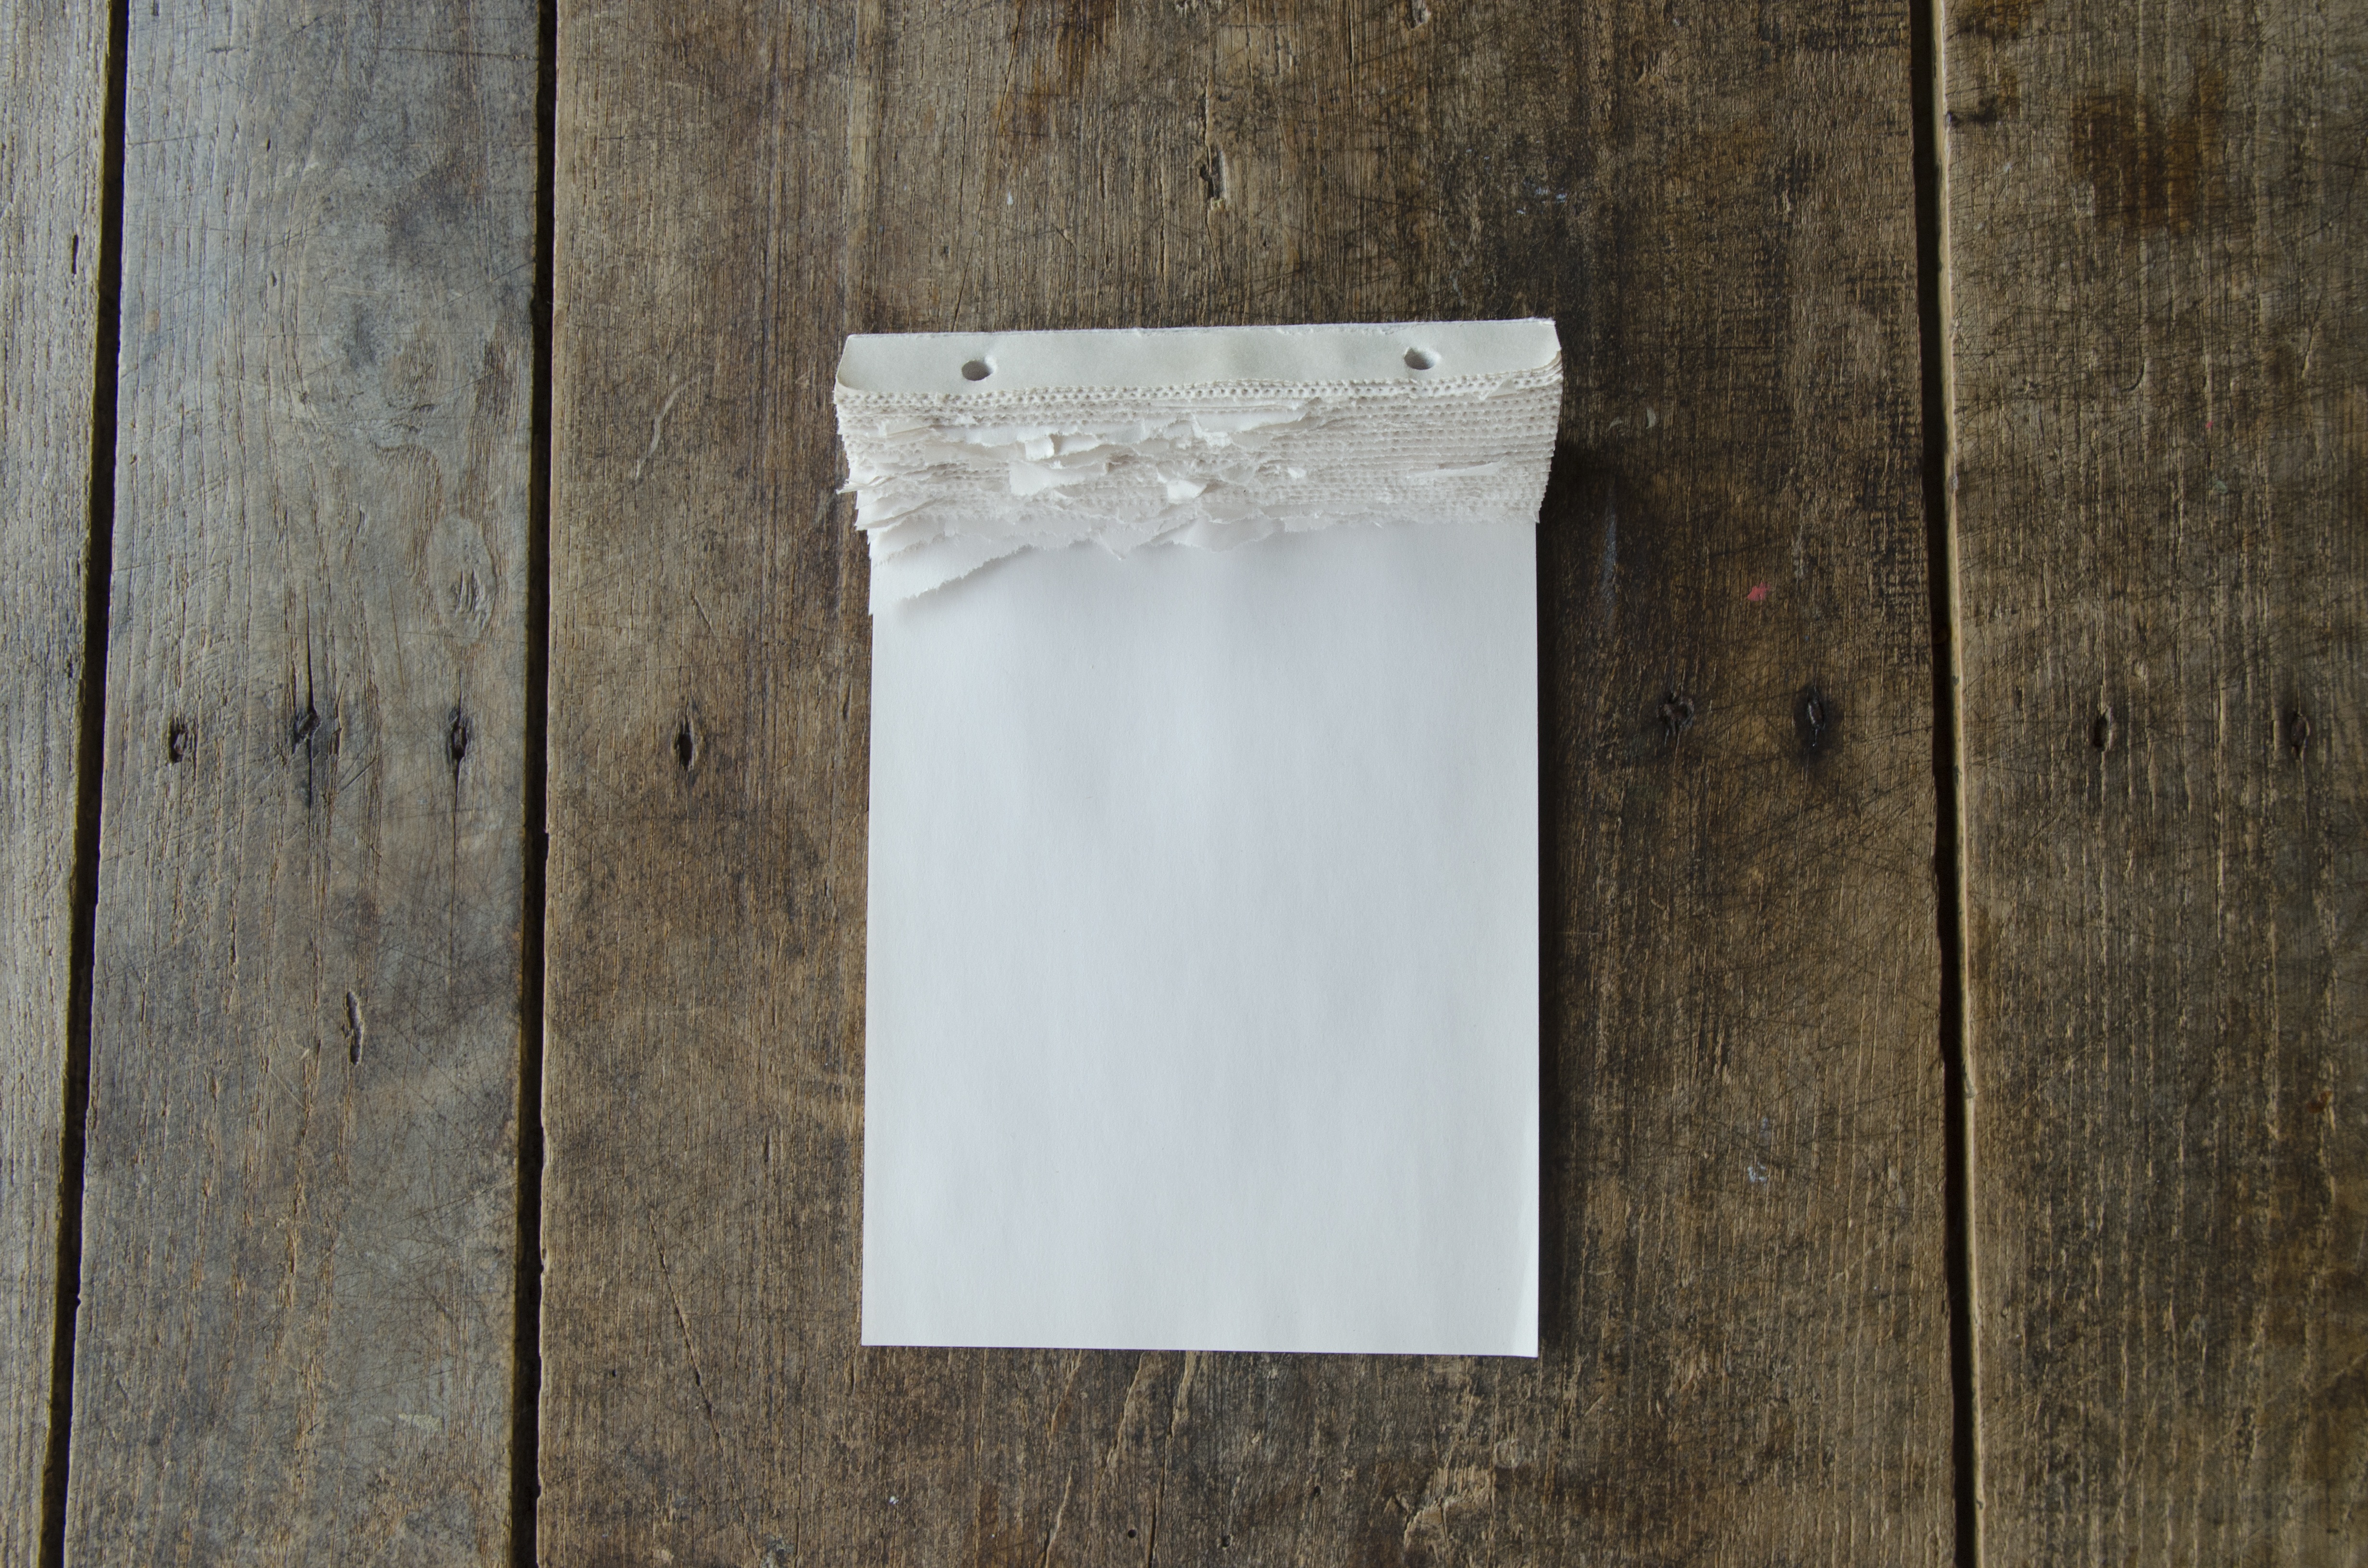
wood, white, texture, floor, time, wall, empty, paper, lighting, material, blank, torn, calendar, picture frame, copy, template, end of year, block calender